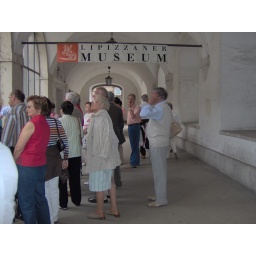
Museum of the world famous white Lipizzaner horses (Spanish Riding School) - and always plenty of tourists in Vienna!